Vayigash

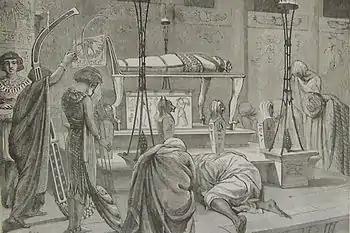
Burying the Body of Joseph (illustration from the 1890 )

Rabbi Elazar noted that Genesis 45:14 uses the plural form of the word "necks" and asked how many necks Benjamin had. Rabbi Elazar deduced that Joseph wept on Benjamin's neck for the two Temples that were destined to be in the territory of the tribe of Benjamin and be destroyed. And Rabbi Elazar deduced that Benjamin wept on Joseph's neck for the tabernacle of Shiloh that was destined to be in the territory of the tribe of Joseph and be destroyed.